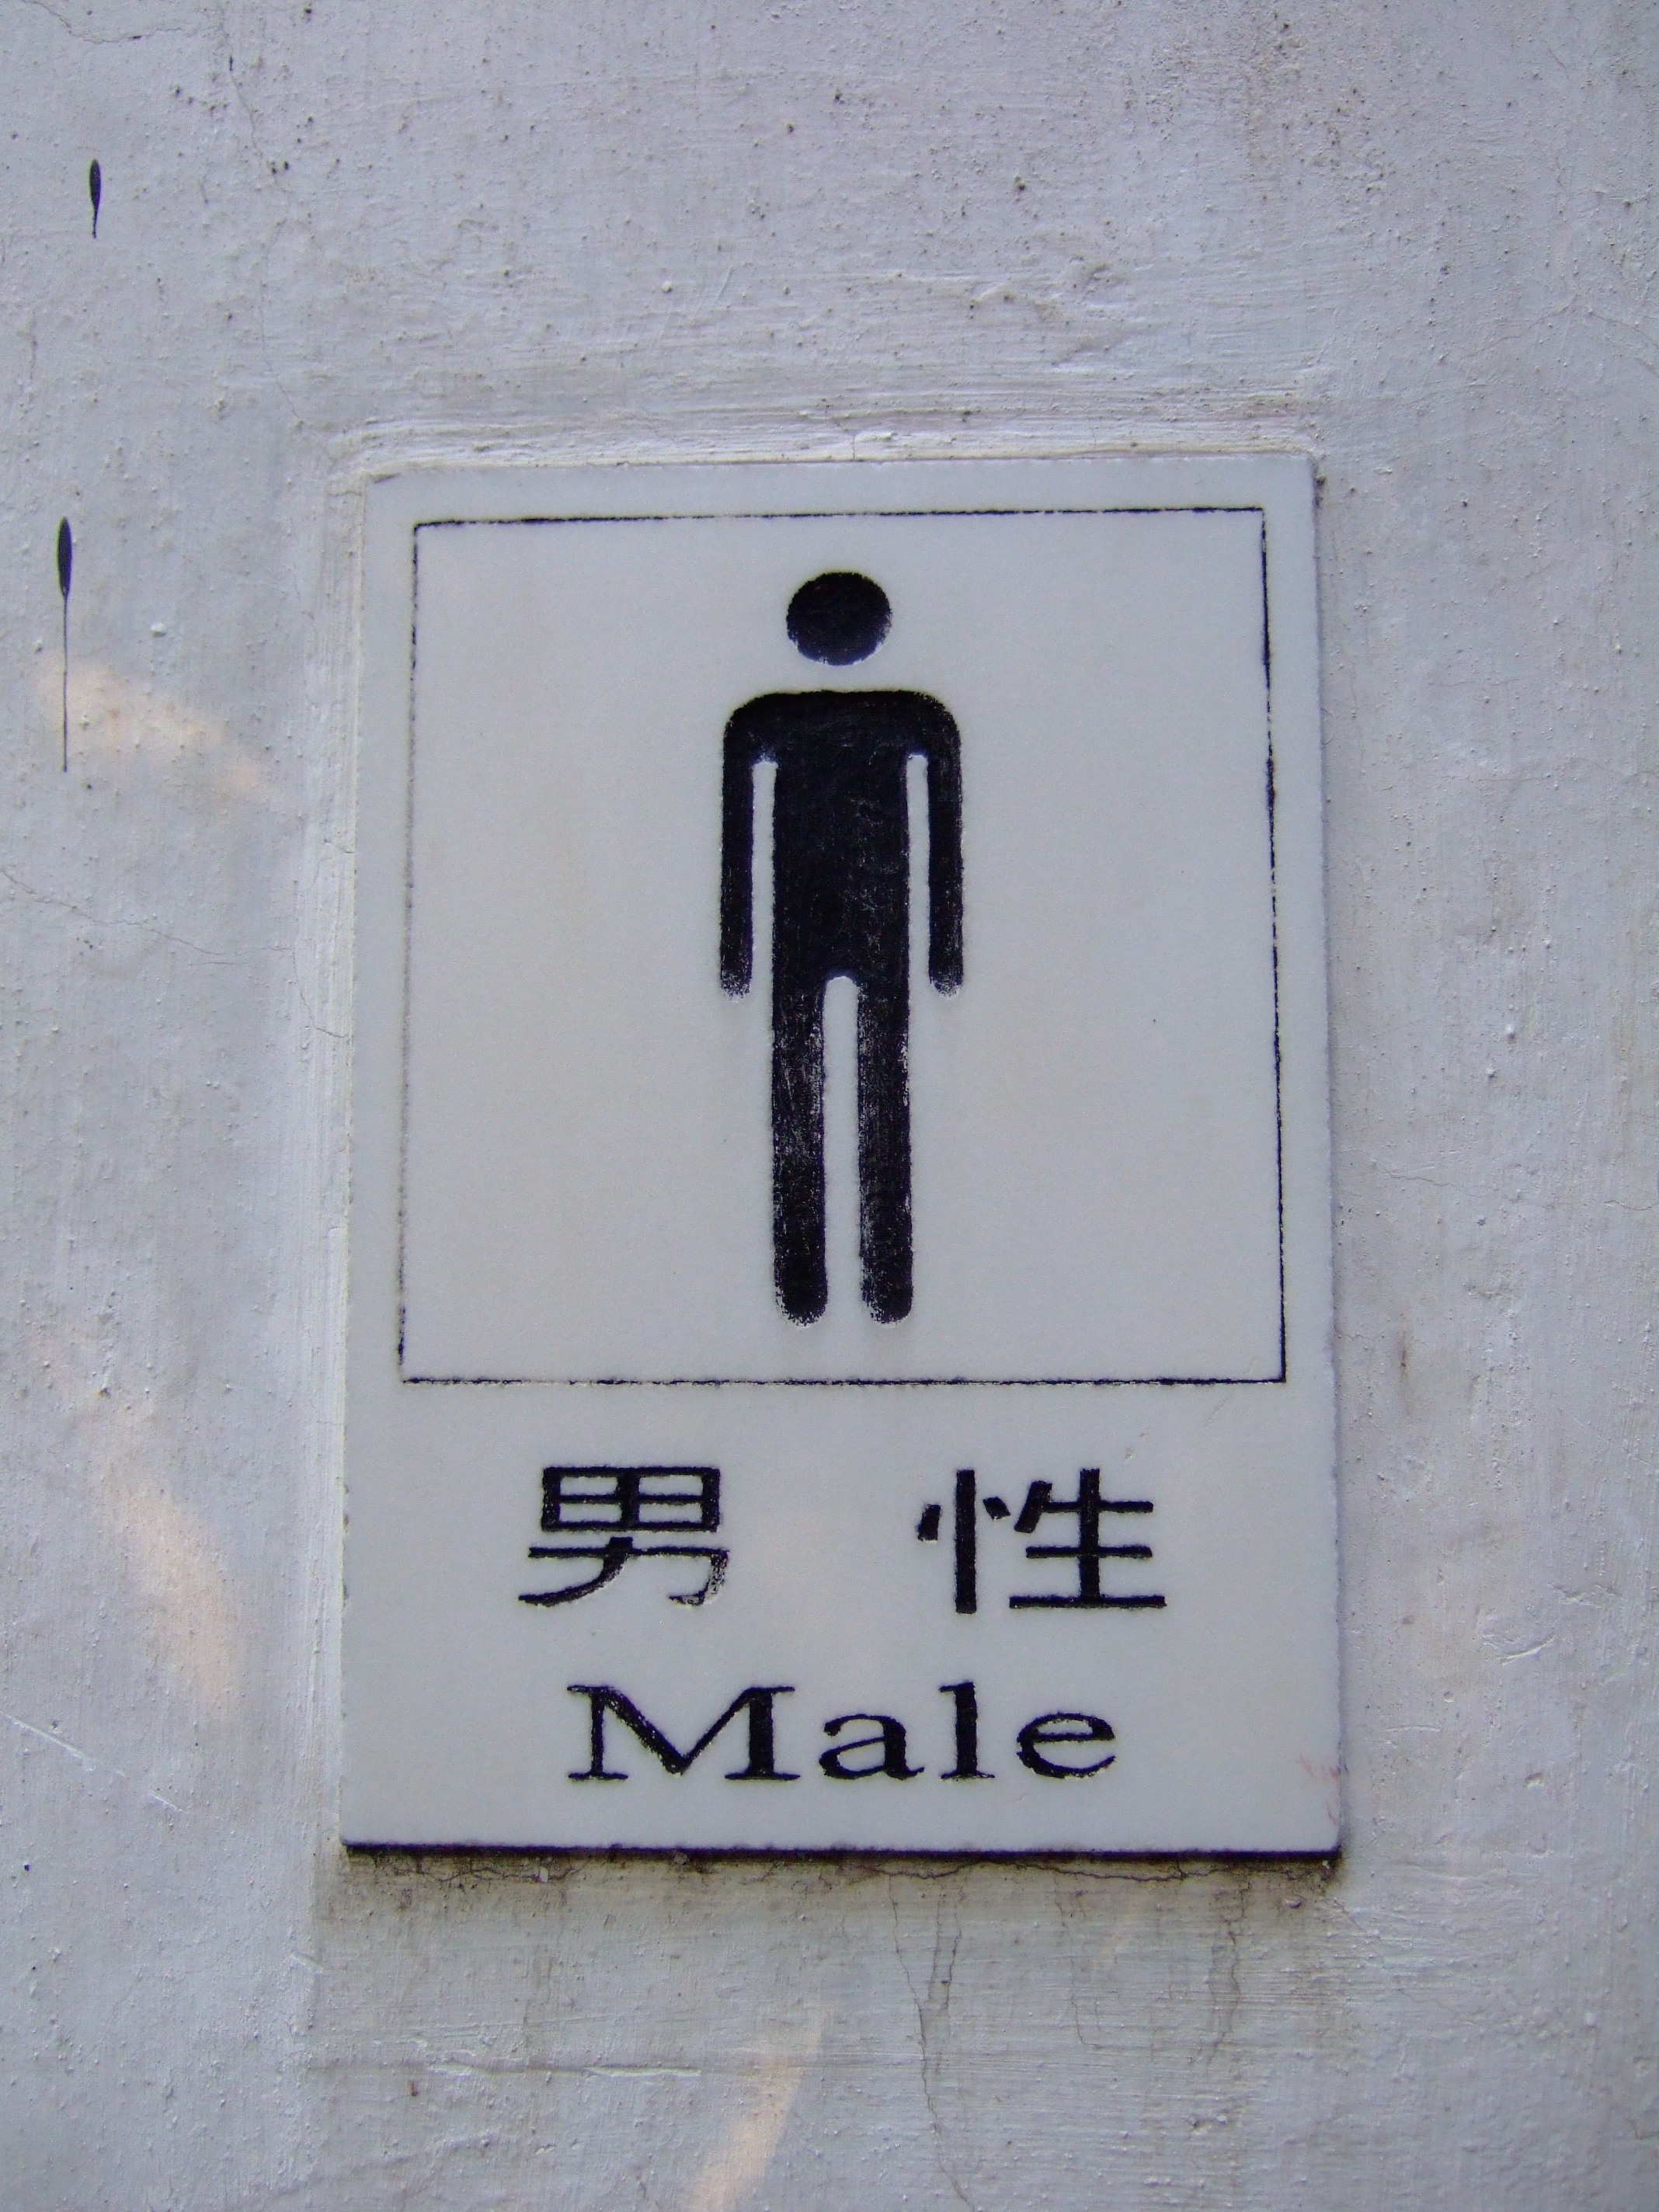
white, number, wall, male, sign, chinese, toilet, street sign, signage, bathroom, art, shape, house numbering